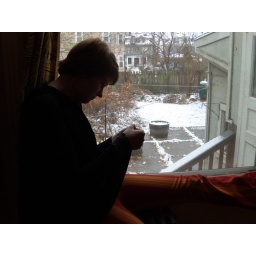
Sarah in kitchen window